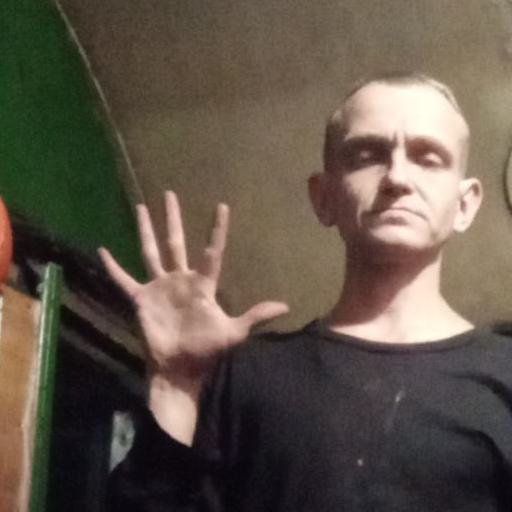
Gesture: palm